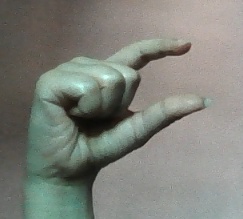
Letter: dal